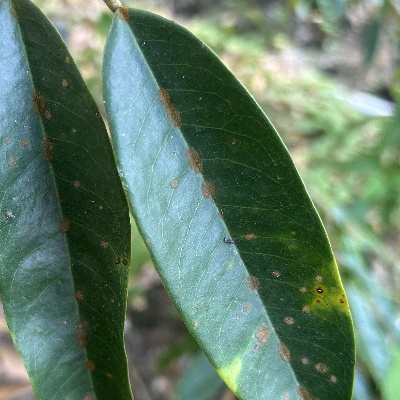
Label: Leaf_Algal